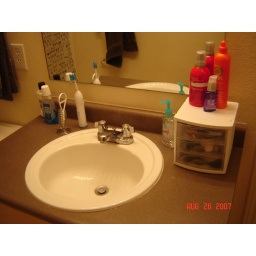
my sink in my bathroom